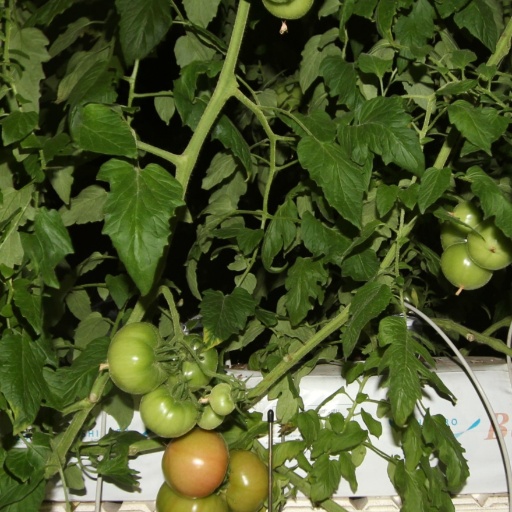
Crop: tomato